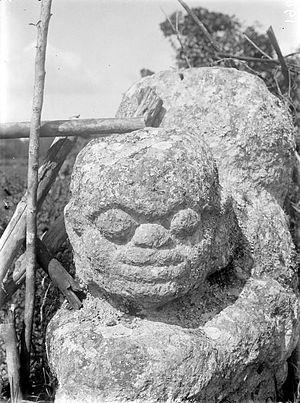
Le plateau de Pasemah est une région de la chaîne des Bukit Barisan dans le sud de l'île indonésienne de Sumatra située entre les villes de Lahat et Pagar Alam. Il a été nommé d'après la population qui l'habite, les Pasemah.